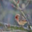
Label: bird